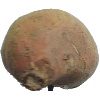
Label: Potato Sweet 1